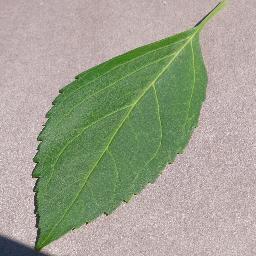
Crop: cherry
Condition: (including_sour)_healthy